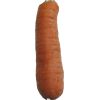
Label: Carrot 1